Donal Hughes

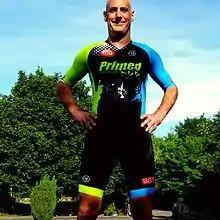

Hughes, in his early life, represented his county Mayo in Gaelic football at all underage levels as a goalkeeper. Hughes took up golf following an injury and now competes in Ironman events.